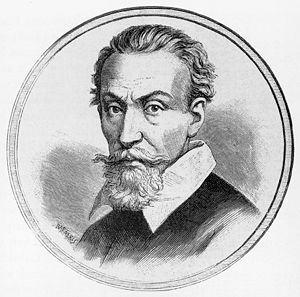
Claudio Monteverdi / Musikken / Kirkemusik
Medaljon med portræt af Monteverdi (posthum), ætsning af Barberis, (Associazione Amici della Raccolta Bertarelli, Milano).
Claudio Giovanni Antonio Monteverdi var en italiensk komponist, instrumentalist og sanger.